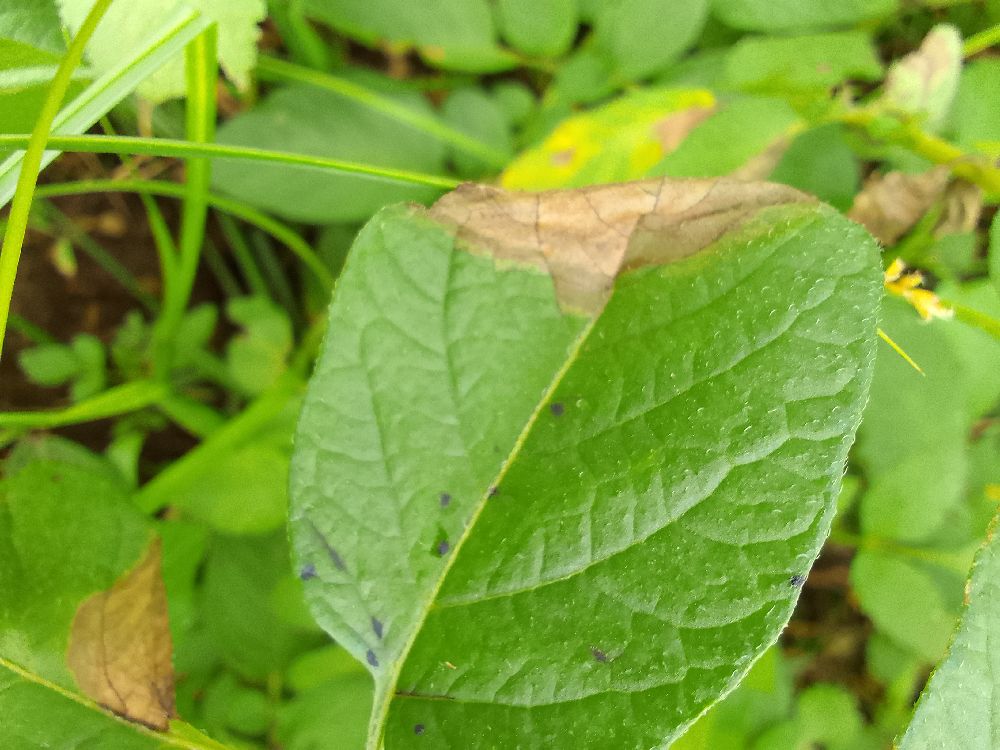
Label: Late blight